La Liga Wrestling

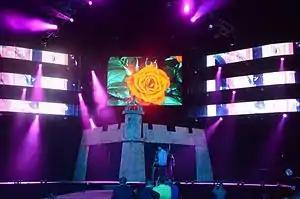
The stage used by WWL was based on Castillo San Felipe del Morro.

Afterwards, an alliance with Lucha Xtrema Nacional of Panama was established, leading to the inclusion of its champion, Panama Jack Daniels #10, who was quickly teamed with WAR World Champion Mega Star in a team known as Los Mega 10. On February 25, 2013, Ricky Banderas was announced as the challenger for the AAA Mega Championship against El Texano, Jr. in what would be the main event of the debut show. A defense of the NWA World Championship was negotiated, but was abandoned once Kahagas dropped the title. However, PWR confirmed that both its Heavyweight and Women's championships would be exposed at Idols of Wrestling. Dominican Wrestling Entertainment did the same, with the addition of DWE Heavyweight Champion Rico Casanova to the event. In the weeks leading to Idols of Wrestling, AAA vice-president Dorian Roldán confirmed his presence for the card. On March 13, 2013, TNA talent was included in the card, an occurrence that was highlighted on Impact Wrestling's Spanish broadcast. WWL went on to announce the production of an iPPV for the international public. Pro Wrestling Zero1 became the first Japanese promotion to enter an alliance with WWL, directly working with them through Pro Wrestling Mexico Zero1 and leading to the addition of its title holder Psicodelico, Junior.